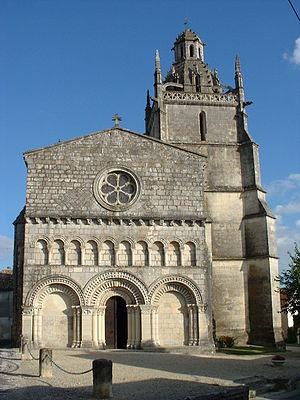
église de Saint-Fort sur Gironde Photo personelle du 31 aout 2004 Ã 18h38 NaSH 31 aoÃ»t 2004 Ã 22:36 (CEST)
Le canton de Saint-Genis-de-Saintonge est une ancienne division administrative française située dans le département de la Charente-Maritime et la région Poitou-Charentes.
Saint-Fort-sur-Gironde est une commune du sud-ouest de la France, située dans le département de la Charente-Maritime. Ses habitants sont appelés les Saint-Fortais et les Saint-Fortaises.